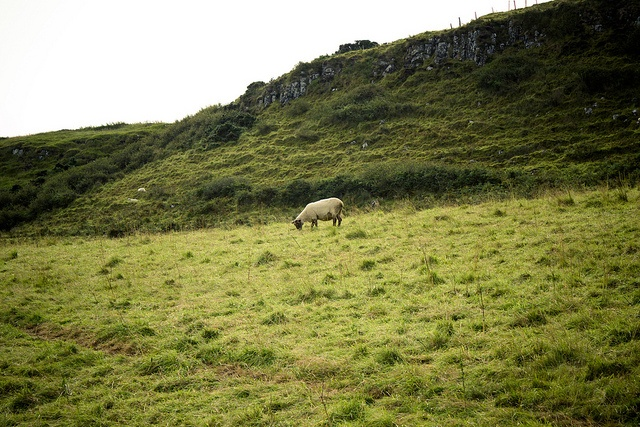
The sheep stands alone near a grassy hill.
An animal standing alone in a grass field.
A sheep standing in a open grass field.
a white and black sheep on a grassy hill
A sheep stands along and grazes on a hill.